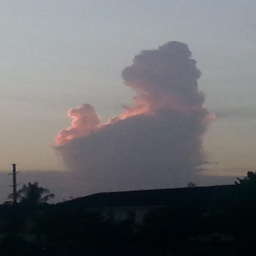
the legends lives on in the sky